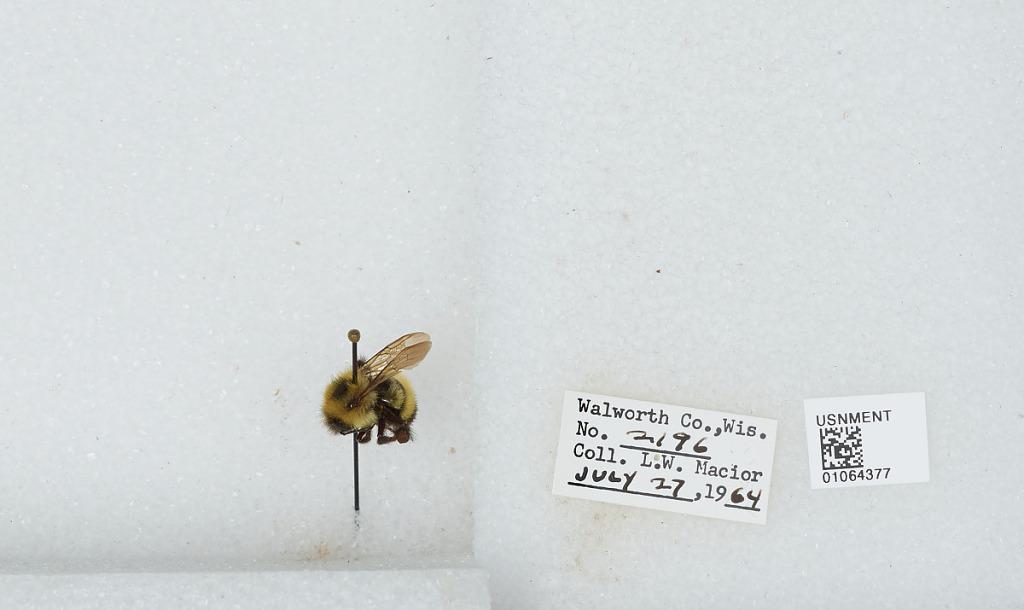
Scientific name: Bombus (Bombus) affinis Cresson
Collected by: L. Macior
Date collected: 1964-7-27
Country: United States
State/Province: Wisconsin
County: Walworth
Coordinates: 42.67, -88.54